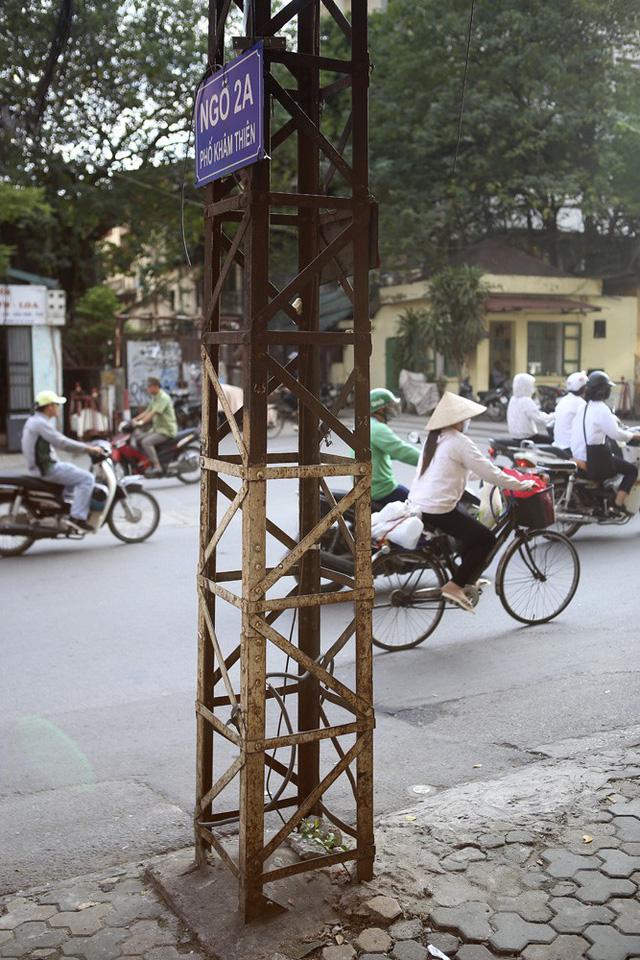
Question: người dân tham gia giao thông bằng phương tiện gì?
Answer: người dân tham gia giao thông bằng xe đạp và xe máy